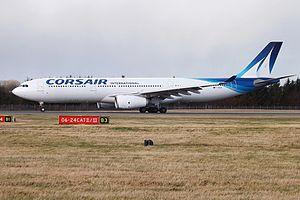
L'Airbus A330 est un avion de ligne long-courrier de moyenne capacité construit par l'avionneur européen Airbus. Il partage son programme de développement avec le quadriréacteur A340, à la différence près que l'A330 s'attaque directement au marché ETOPS des avions biréacteurs gros porteurs.